Ship tracks

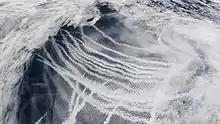
Visible ship tracks in the Northern Pacific, on March 4th 2009

It is theorized that sulfur dioxide released from ships' smokestacks could be forming sulfate aerosol particles in the atmosphere, which cause the clouds to be more reflective, carry more water and possibly stop precipitating. This is regarded as proof that humans have been creating and modifying clouds for generations through the combustion of fossil fuels.